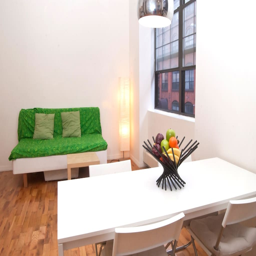
view towards the living room